Guizhou

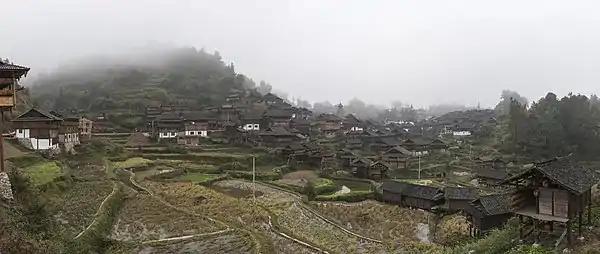
Bapa Dong, a Dong village in Eastern Guizhou

The border mountains of Guizhou, Guangxi, and Hunan have been identified as one of the eight plant diversity hotspots in China. Guizhou Province is home to 9,982 species of vascular plants (including subspecies and varieties, the same below)， The main ecosystem types include evergreen broad-leaved forest, coniferous and broad-leaved mixed forest, and montane elfin forest. more than 700 of which are edible, and over 2,000 that are used for greening, beautification, and for pollution resistance and environmental improvement. Plant species endemic to this region include "Abies ziyuanensis", "Cathaya argyrophylla", and "Keteleeria pubescens，Davidia involucrata, Guizhou Cycas." The province is also rich in wildlife resources, with 1,053 species of vertebrates, including 141 mammals, 509 birds, 104 reptiles, 74 amphibians, and 225 fish species. In broad terms, the Yunnan–Guizhou Plateau is one of the vertebrate diversity hotspots of China. At the level of counties, Xingyi is one of nine Chinese vertebrate (excluding birds) diversity hotspots. Animals only known from Guizhou include Leishan moustache toad, Kuankuoshui salamander, Shuicheng salamander, Guizhou salamander, and Zhijin warty newt.